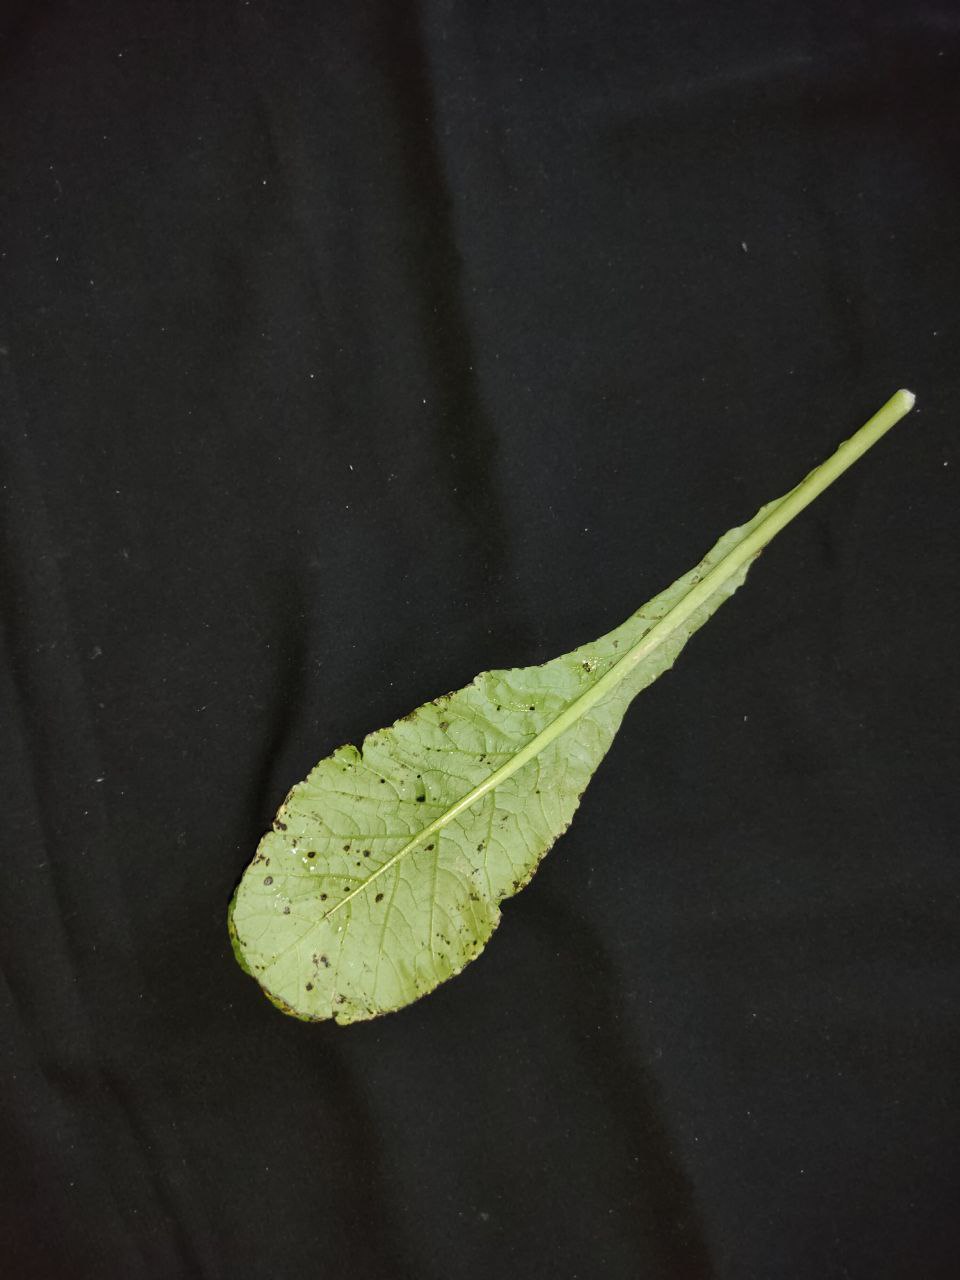
Label: Black leaf spot